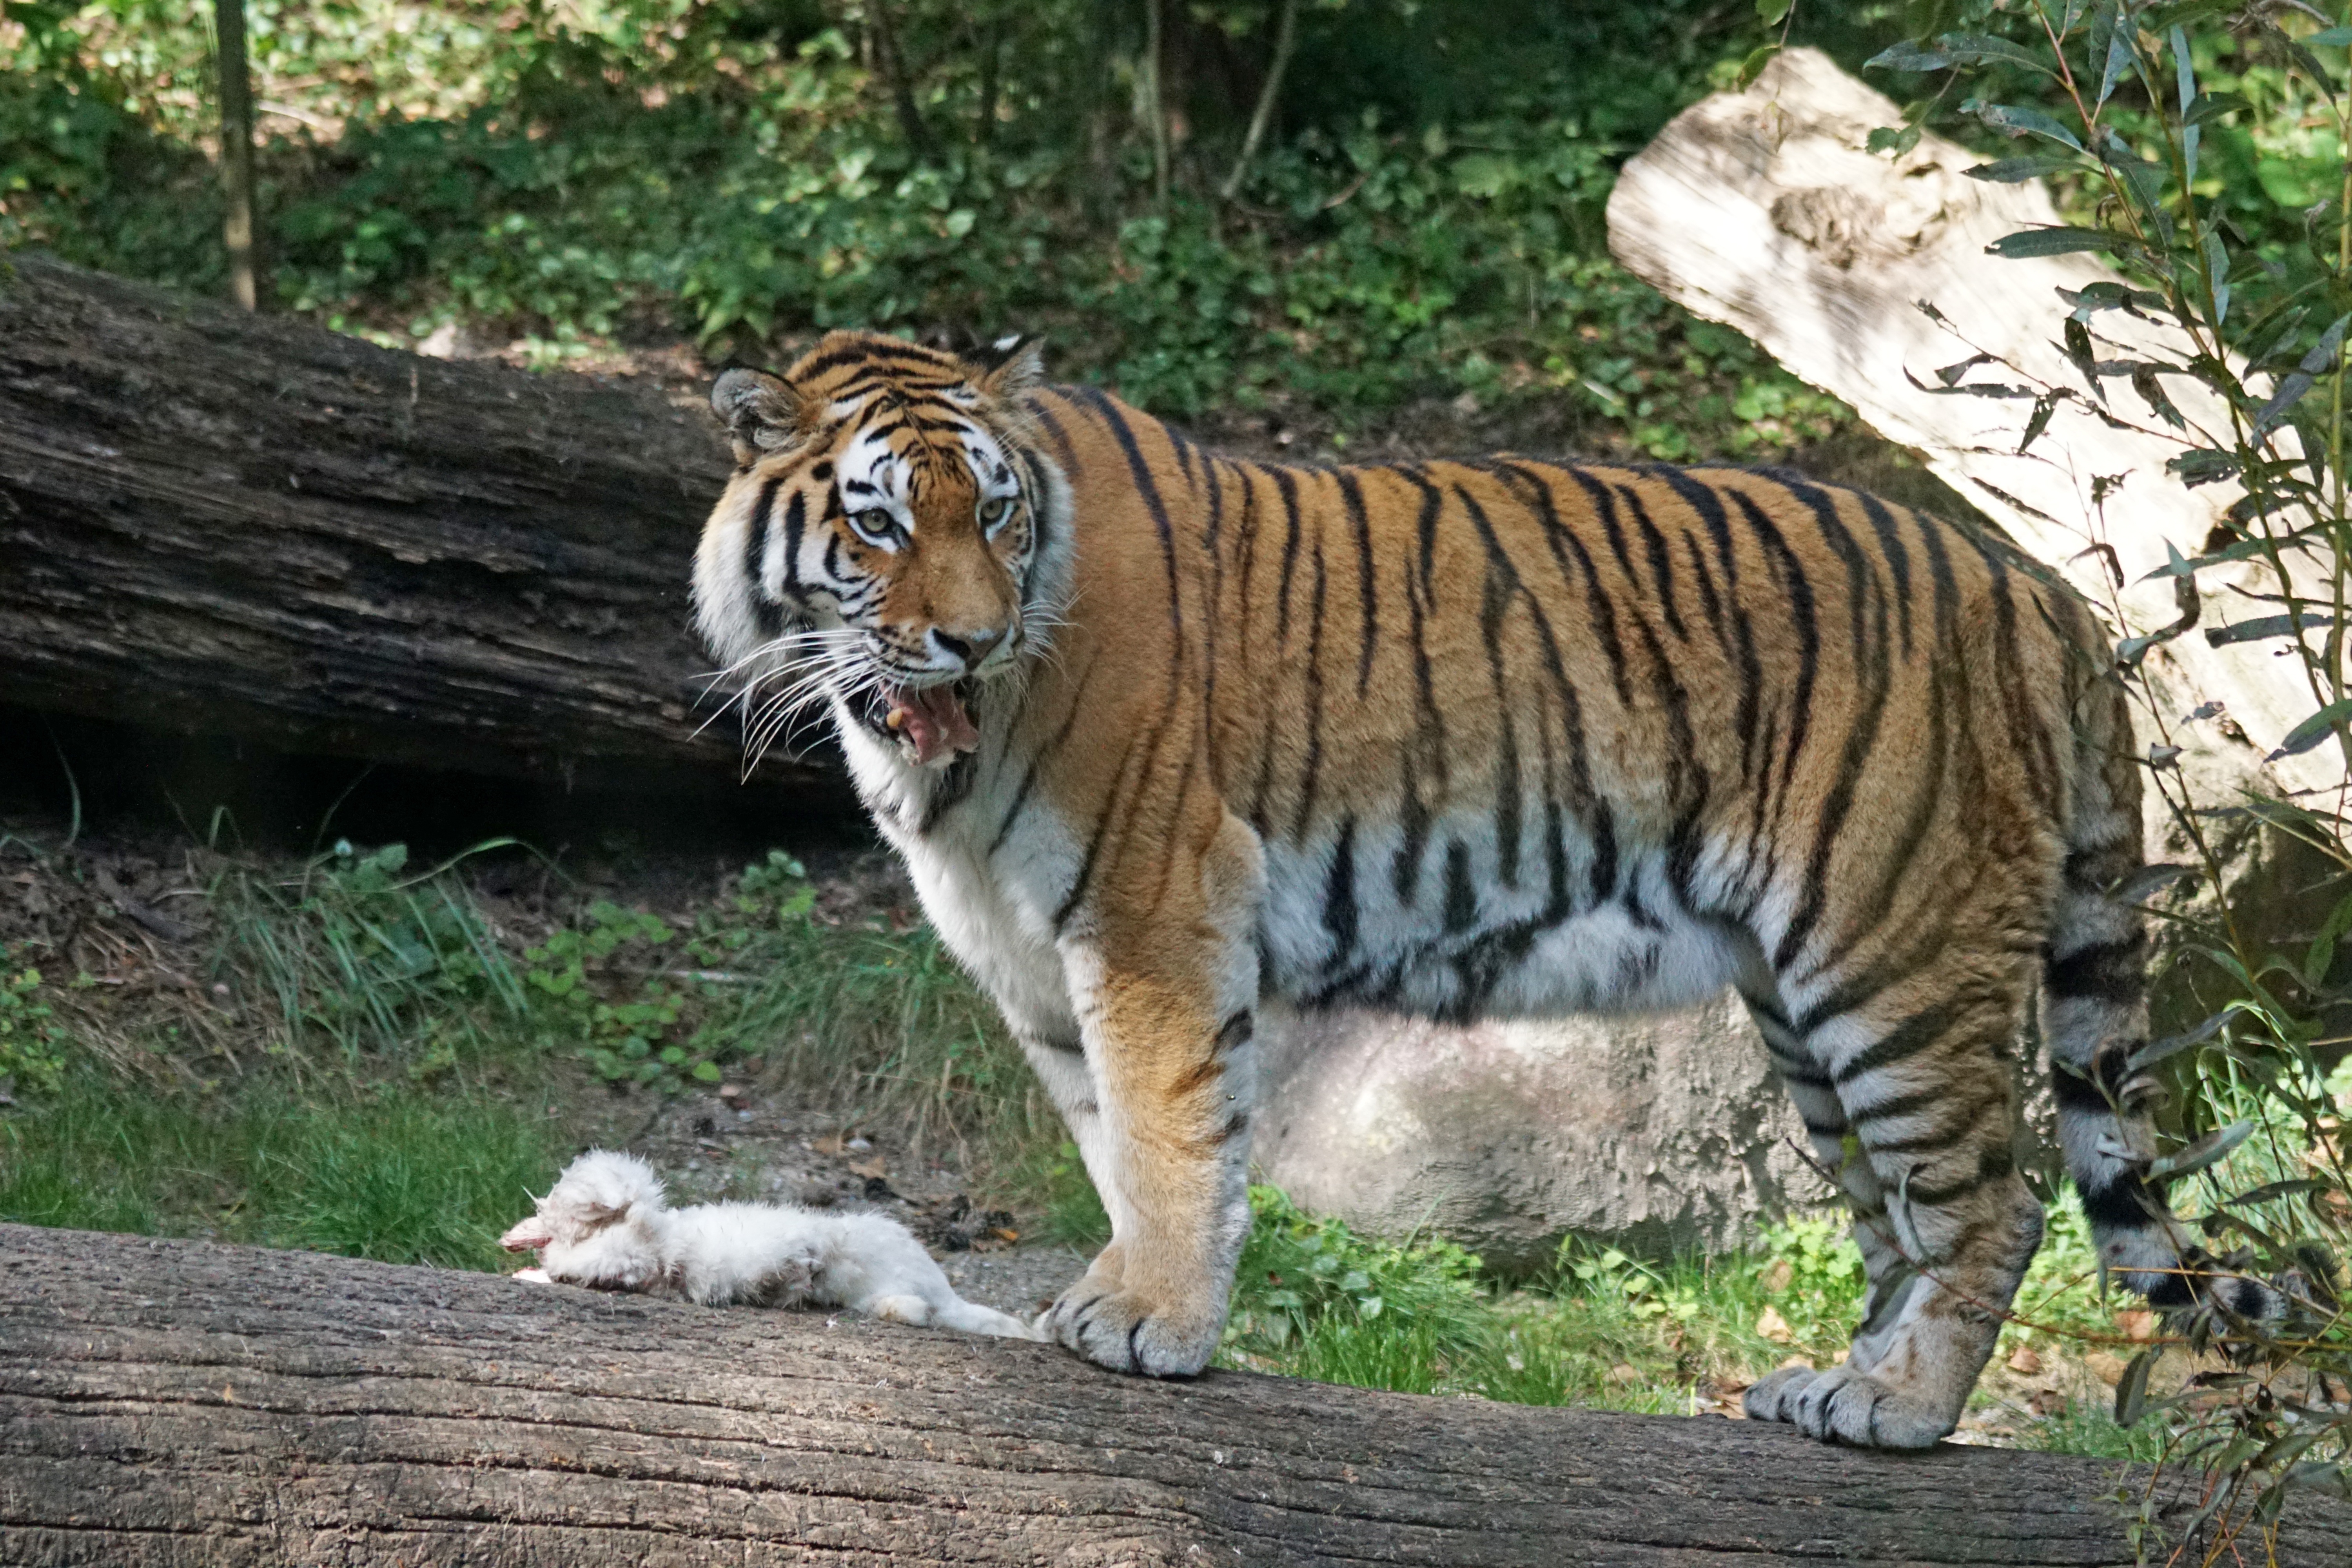
watch, wildlife, zoo, food, cat, mammal, predator, fauna, hare, tiger, vertebrate, siberian, amurtiger, wildlife photography, dangerous, carnivores, big cats, cat like mammal